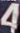
Number: 4